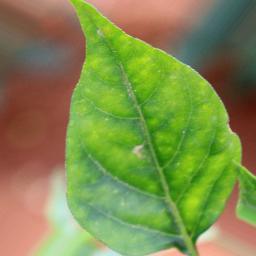
Label: healthy